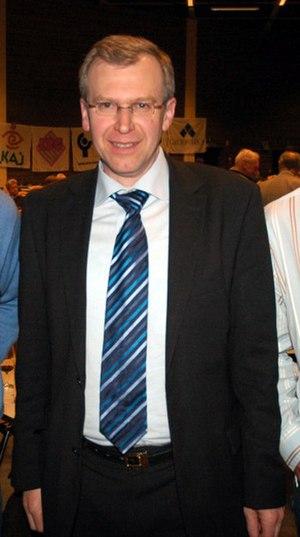
Belgique : Yves Leterme démissionne de son poste de formateur.